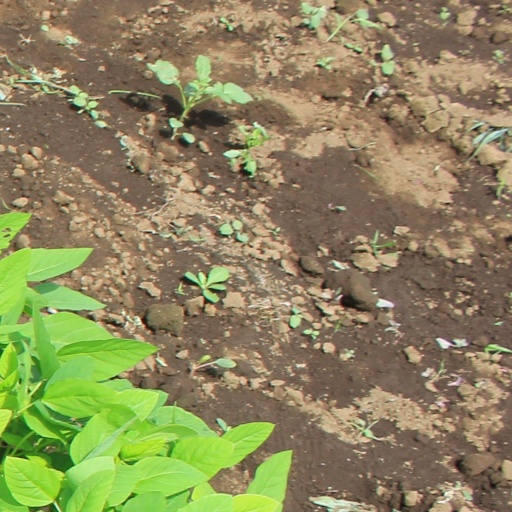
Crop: soybean